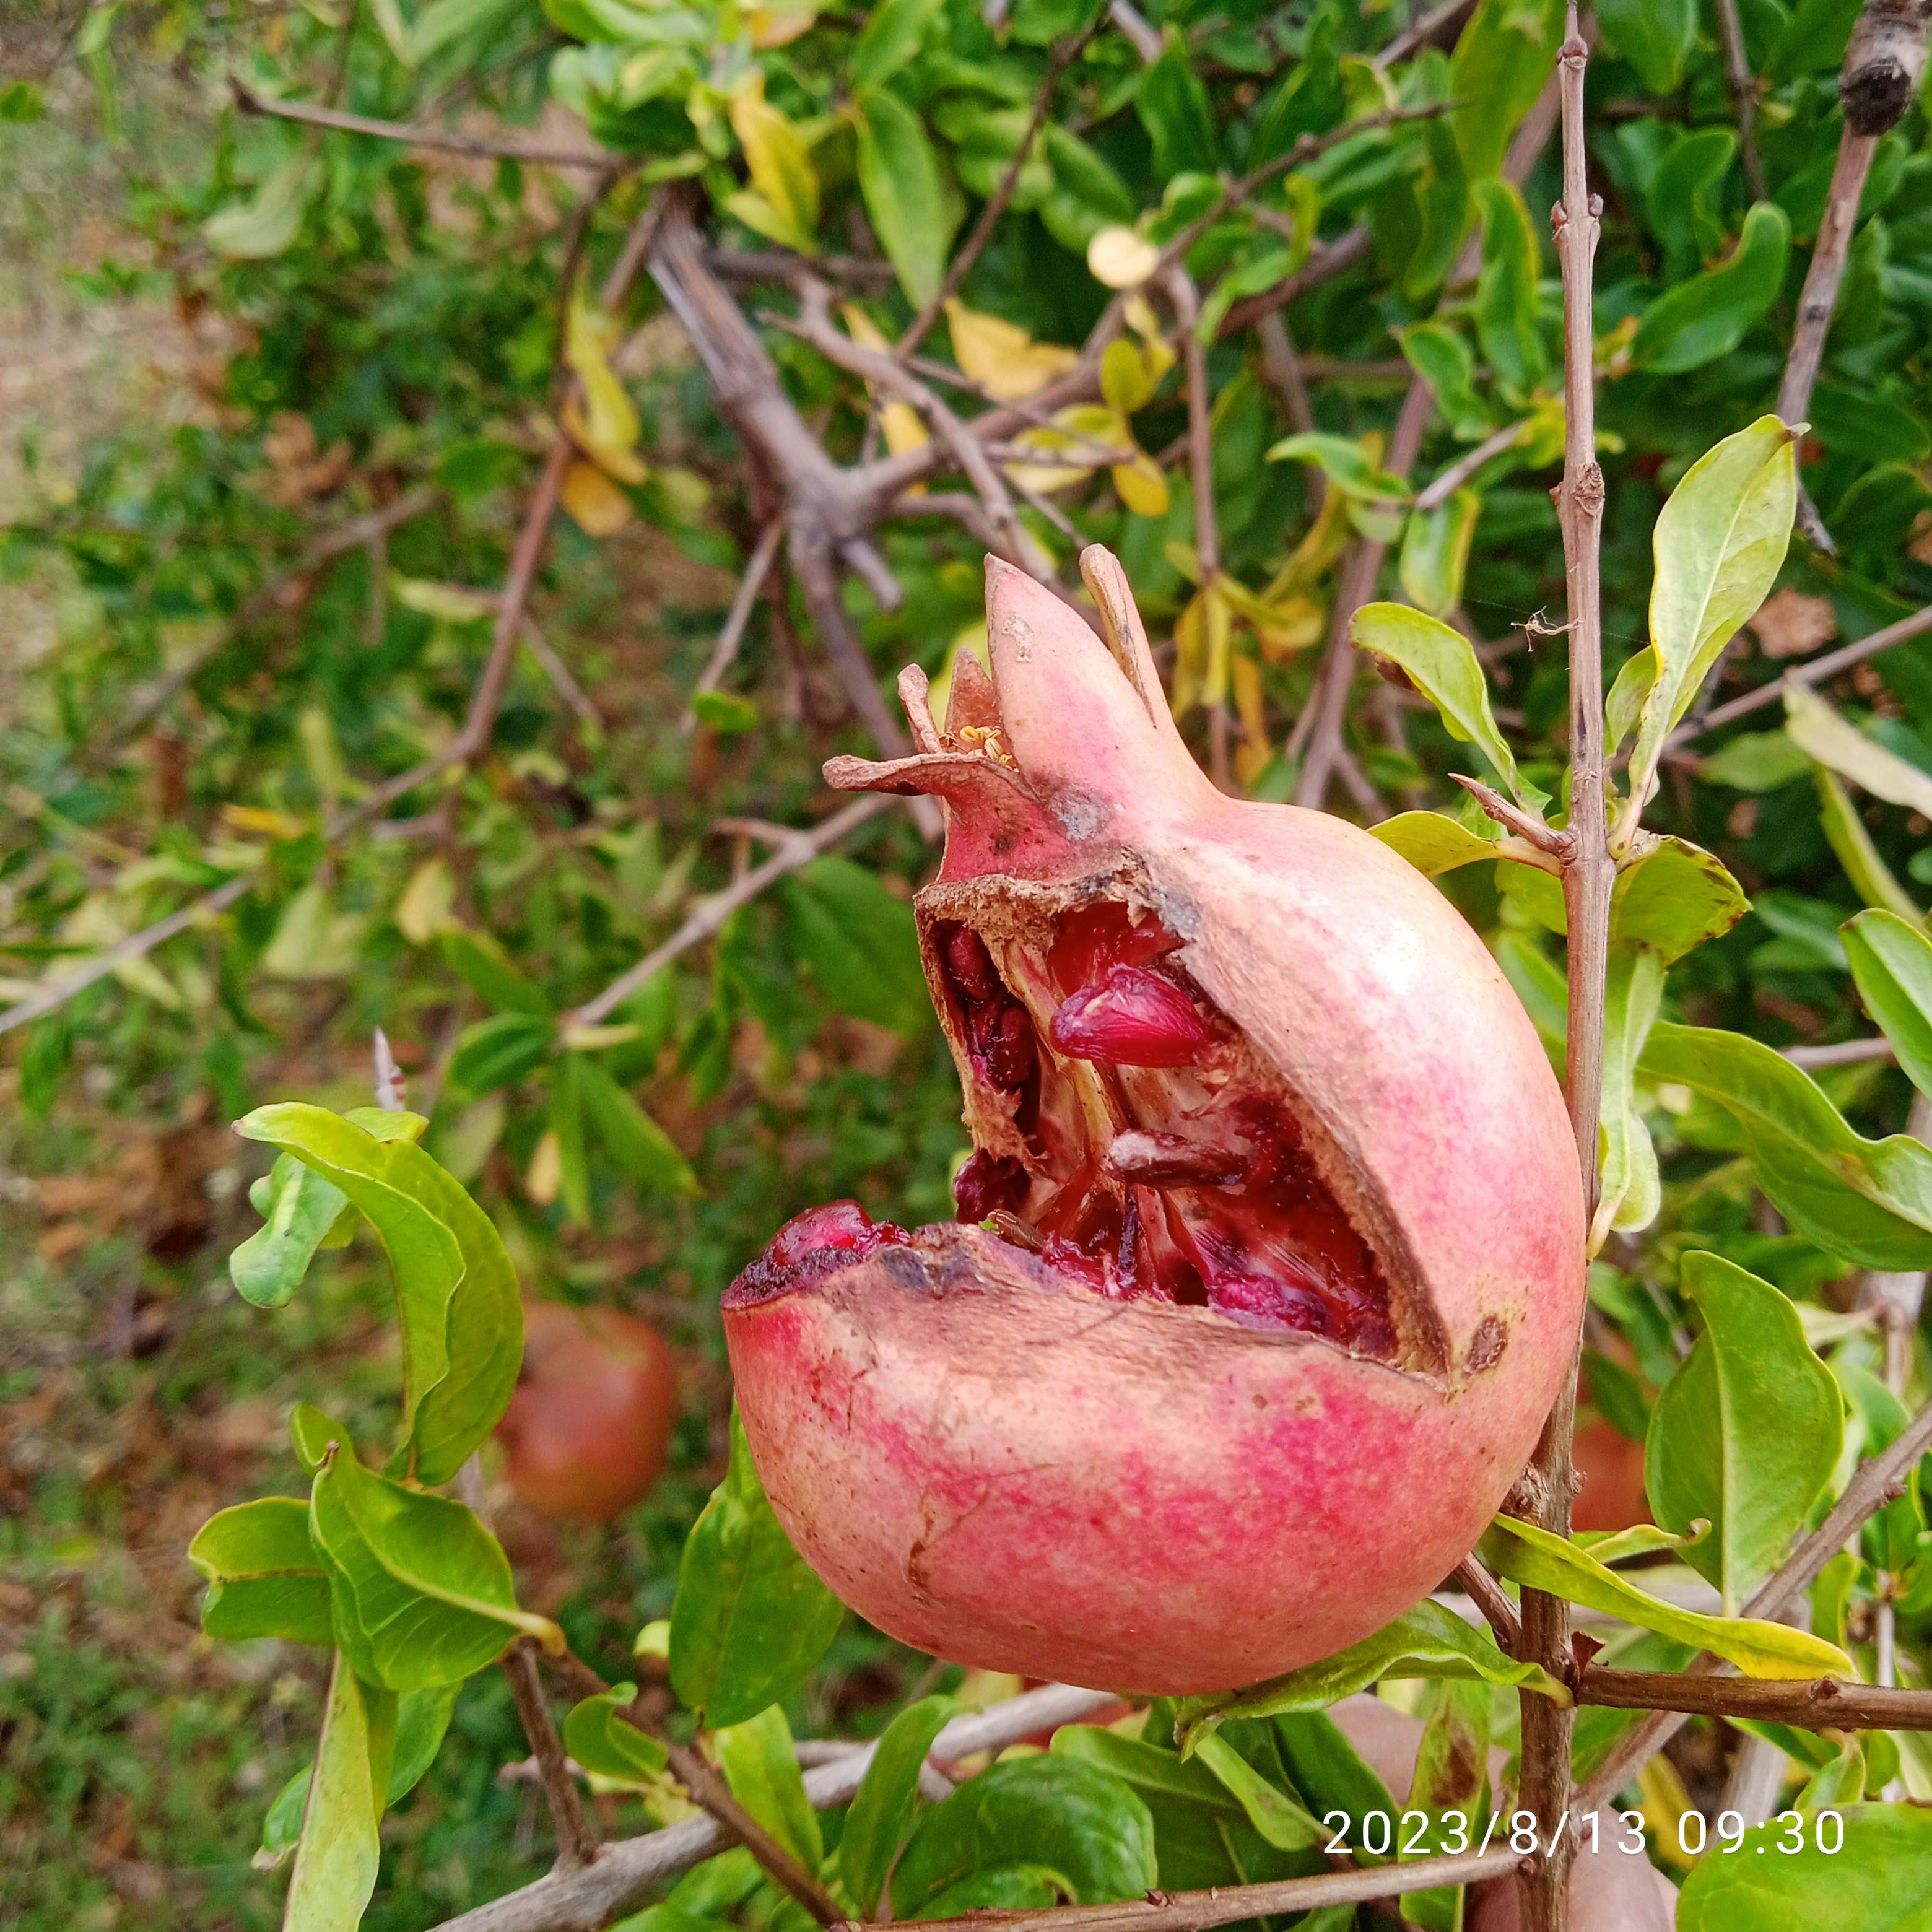
Label: Bacterial_Blight